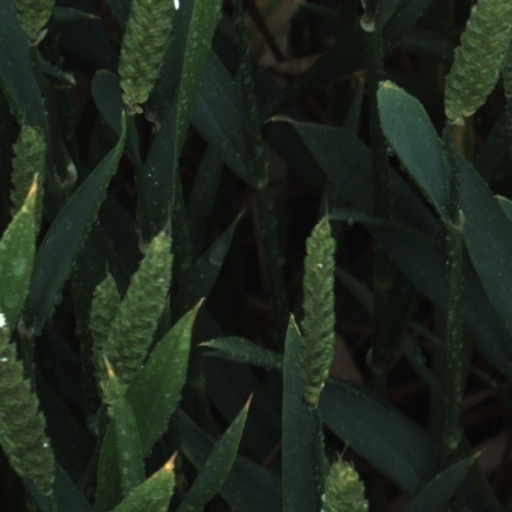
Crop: wheat